Les Talens Lyriques

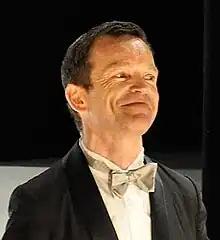
Christophe Rousset, founder of the ensemble, in 2012

The repertoire of Les Talens Lyriques extends from Monteverdi ("L'incoronazione di Poppea", "Il ritorno d'Ulisse in patria "and "L'Orfeo"), Francesco Cavalli ("La Didone" and "La Calisto") to Handel ("Scipione", "Riccardo Primo", "Rinaldo", "Admeto", "Giulio Cesare", "Serse", "Arianna", "Tamerlano", "Ariodante", "Semele" and "Alcina"), taking in on the way Jean-Baptiste Lully ("Persée", "Roland", "Bellérophon", "Phaéton", "Isis", "Amadis" and "Armide"), Henri Desmarets ("Vénus et Adonis"), Jean-Joseph Cassanéa de Mondonville ("Les fêtes de Paphos"), Cimarosa ("Il Mercato di Malmantile", "Il matrimonio segreto"), Tommaso Traetta ("Antigona" and "Ippolito ed Aricia"), Jommelli ("Armida abbandonata"), Martin y Soler ("La capricciosa corretta", "Il Tutore burlato"), Mozart ("Mitridate", "Die Entführung aus dem Serail" and "Cosi fan tutte"), Salieri ("La grotta di Trofonio", "Les Danaïdes"), Rameau ("Zoroastre", "Castor et Pollux", "Les Indes galantes" and "Platée"), Gluck ("Bauci e Filemone") and Beethoven, and not forgetting Cherubini ("Médée"), García ("Il Califfo di Bagdad"), Berlioz, Massenet and Saint-Saëns.